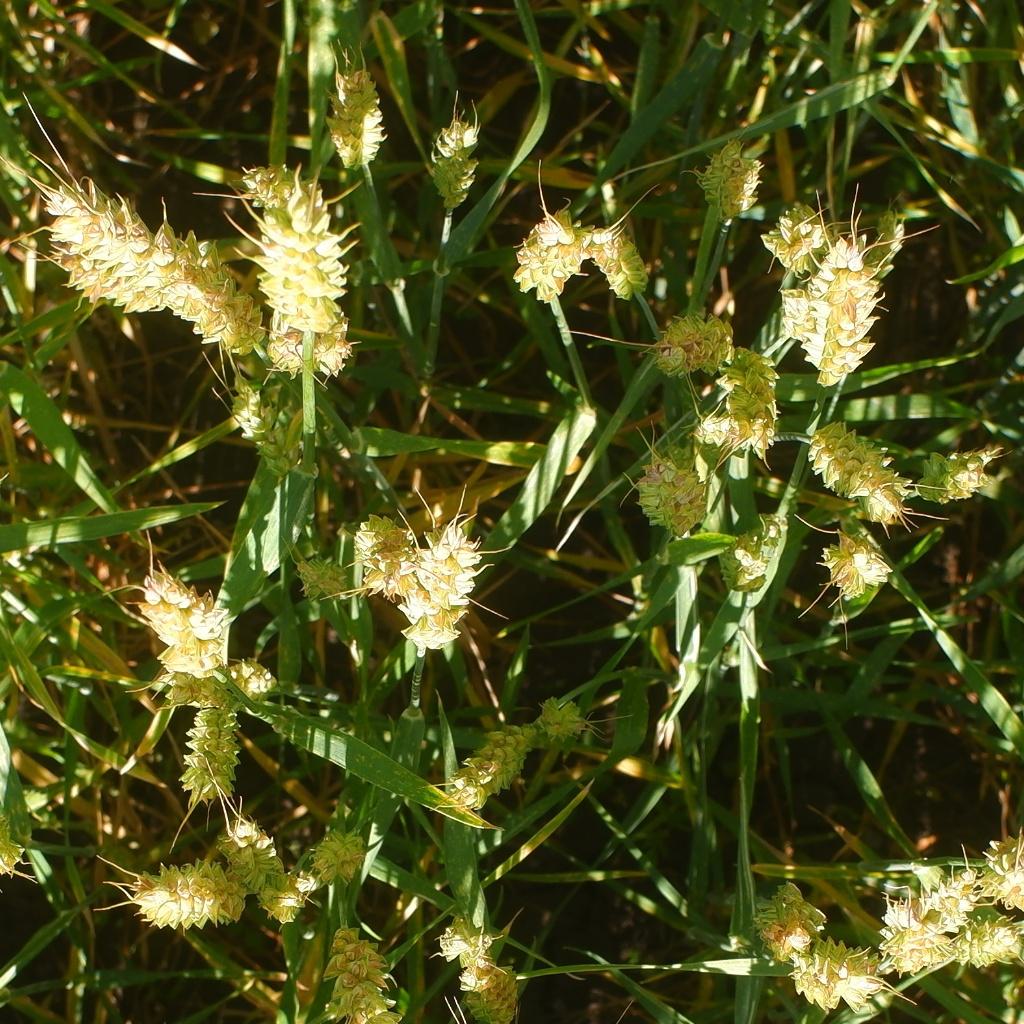
Country: Norway
Location: NMBU
Wheat development stage: Ripening